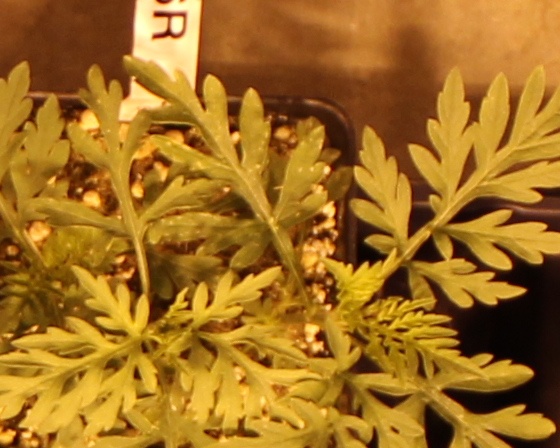
Label: Ragweed